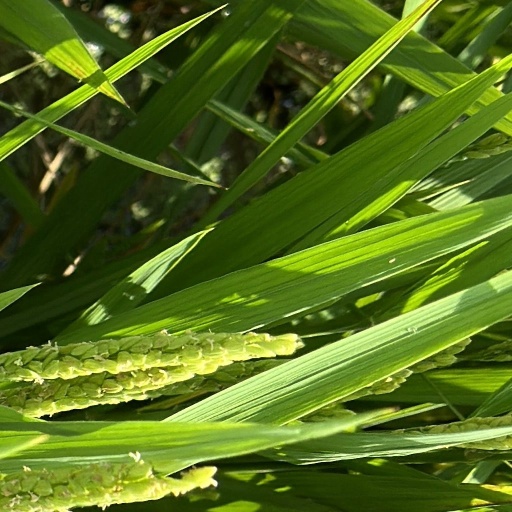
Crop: rice